Kinder Joy

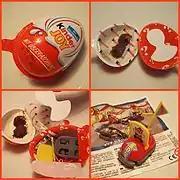
An old Kinder Joy egg's packaging, sealed halves, interior and toy

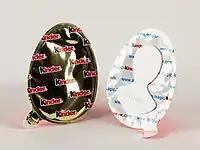
A Kinder Joy egg split into halves

Ferrero launched Kinder Joy in Italy in 2001. It has been sold in Spain since 2004, in Germany since May 2006 and in China and India since 2007. It was launched in Australia and the United States in 2018.